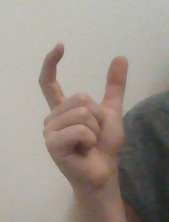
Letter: nun